Gesamtkatalog der Wiegendrucke

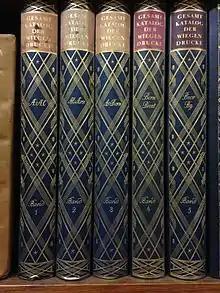
The first five printed volumes of the "

' ( (abbreviated as GW or GKW"') is an ongoing project of the Berlin State Library and appears in conjunction with the print edition of the union catalogue of incunabula. The serves as a bibliography or collection of cradle prints or incunabula. The word "incunabula" stems from the Latin word (place of birth or beginning). In the world of books, incunabula refer to books that were printed using metal type up to the year 1500. The work is based on the description of the individual prints, each complete description consists of the bibliographic note, the collation, the description in the narrower sense, the source, and the copy. The database contains all together 36,000 descriptions of incunabula, distributed over at least 3,900 articles. The is available in part in print and in its entirety—in draft form—via an online database.